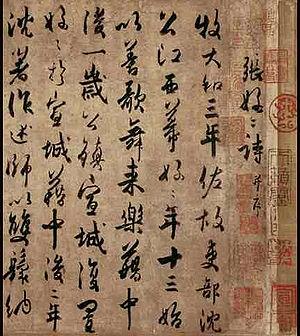
Du Mu, né en 803, mort en 852, est un poète chinois majeur de la dynastie Tang. On l'a surnommé « Du le mineur», par référence au grand Du Fu.